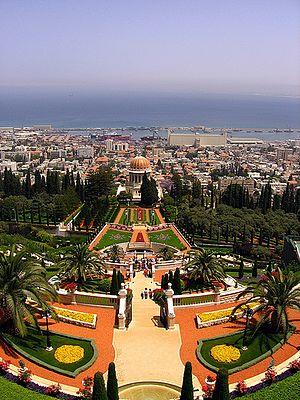
Le centre mondial baha'i est le nom donné au centre spirituel et administratif des baha'is, localisé en Israël. Il est composé du mausolée de Bahāʾ-Allāh, situé près d'Acre, du mausolée du Báb et ses terrasses sur le mont Carmel à Haïfa, ainsi que de divers autres bâtiments, incluant l'arc baha'i.
Israël a une population de 8 972 000 habitants, parmi lesquels 74,3% de juifs et 20,9 % d’Arabes israéliens, principalement musulmans, mais aussi une minorité chrétienne, auxquels il faut ajouter une minorité musulmane non arabe et 306 000 nouveaux immigrants qui sont enregistrés au Ministère de l’Intérieur comme « non juifs » et qui constituent 4,8 % de la population israélienne. Les travailleurs étrangers qui vivent en Israël ne sont pas inclus dans ces données et sont estimés à 203 000 personnes à la fin de 2011.